Music of the Fable series

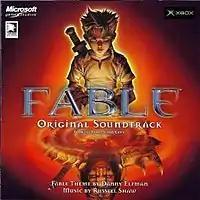
Soundtrack for the first "Fable" game.

"Fable" is a series of action role-playing video games developed by Lionhead Studios and published by Microsoft Studios for Xbox, Xbox 360, Windows, and Mac OS X platforms. The music of the "Fable" series is the soundtrack to all three games.